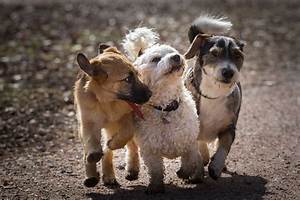
Label: dog